Ubba

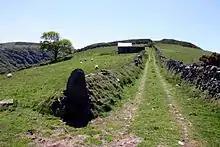
Wind Hill, near Countisbury, Devon, possibly the site of the Viking defeat at the hands of local men in 878. Some mediaeval sources claim that Ubba led the vanquished army, and that he was among those slain.

The earliest source to make specific note of Ubba is "Passio sancti Eadmundi", which includes him in its account of the downfall of Edmund, King of East Anglia (died 869). Almost nothing is known of this king's career, and all that remain of his reign are a few coins. The first contemporary documentary source to cast any light upon his reign is the "Anglo-Saxon Chronicle". According to this account, the Great Army invaded East Anglia in the autumn of 869, before setting up winter quarters at Thetford. The chronicle relates that the kingdom was conquered and Edmund was amongst the slain.